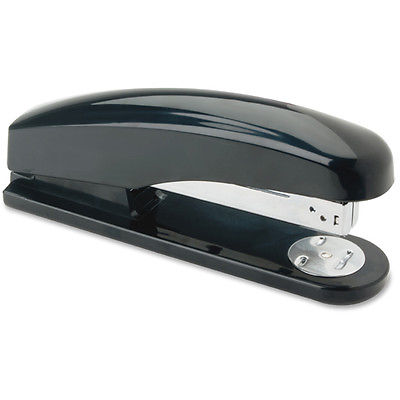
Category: stapler